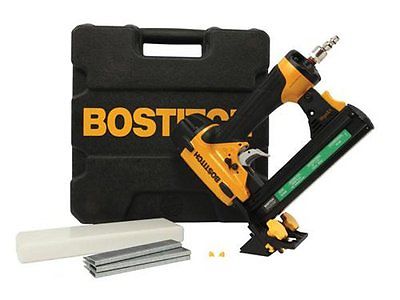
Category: stapler